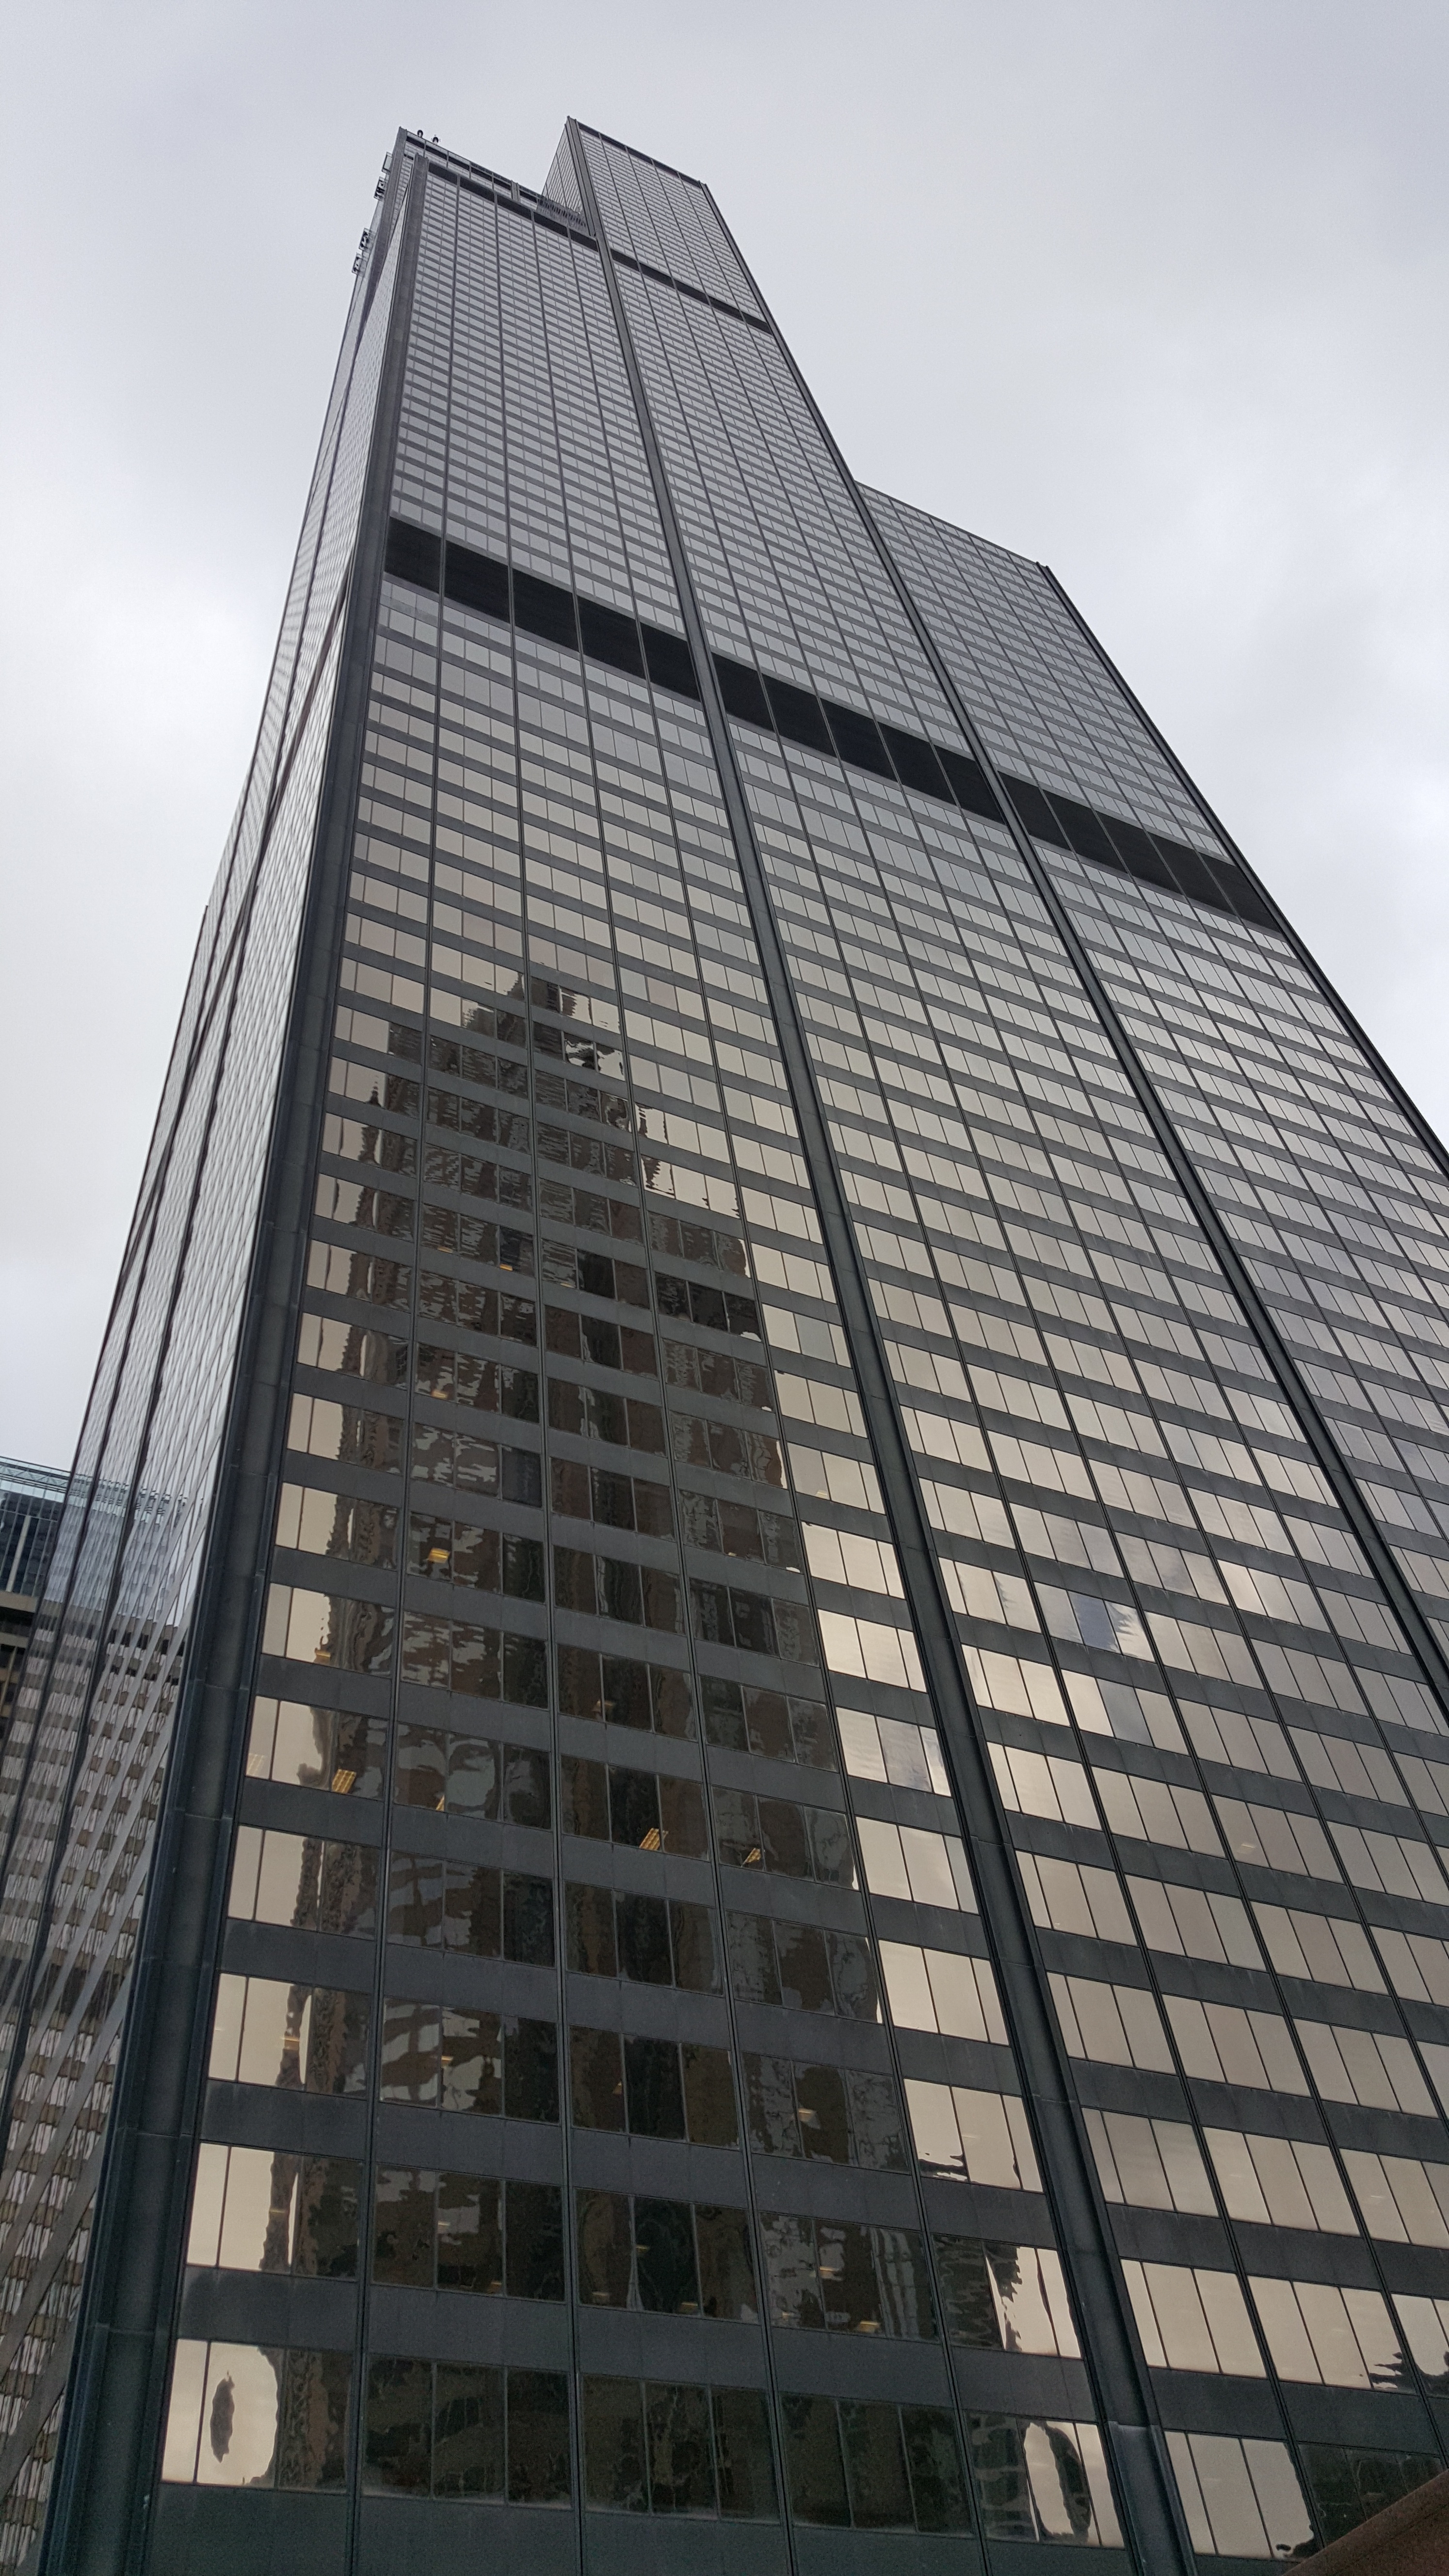
architecture, building, city, skyscraper, downtown, tower, landmark, chicago, facade, tower block, symmetry, headquarters, metropolis, sears, urban area, metropolitan area, brutalist architecture